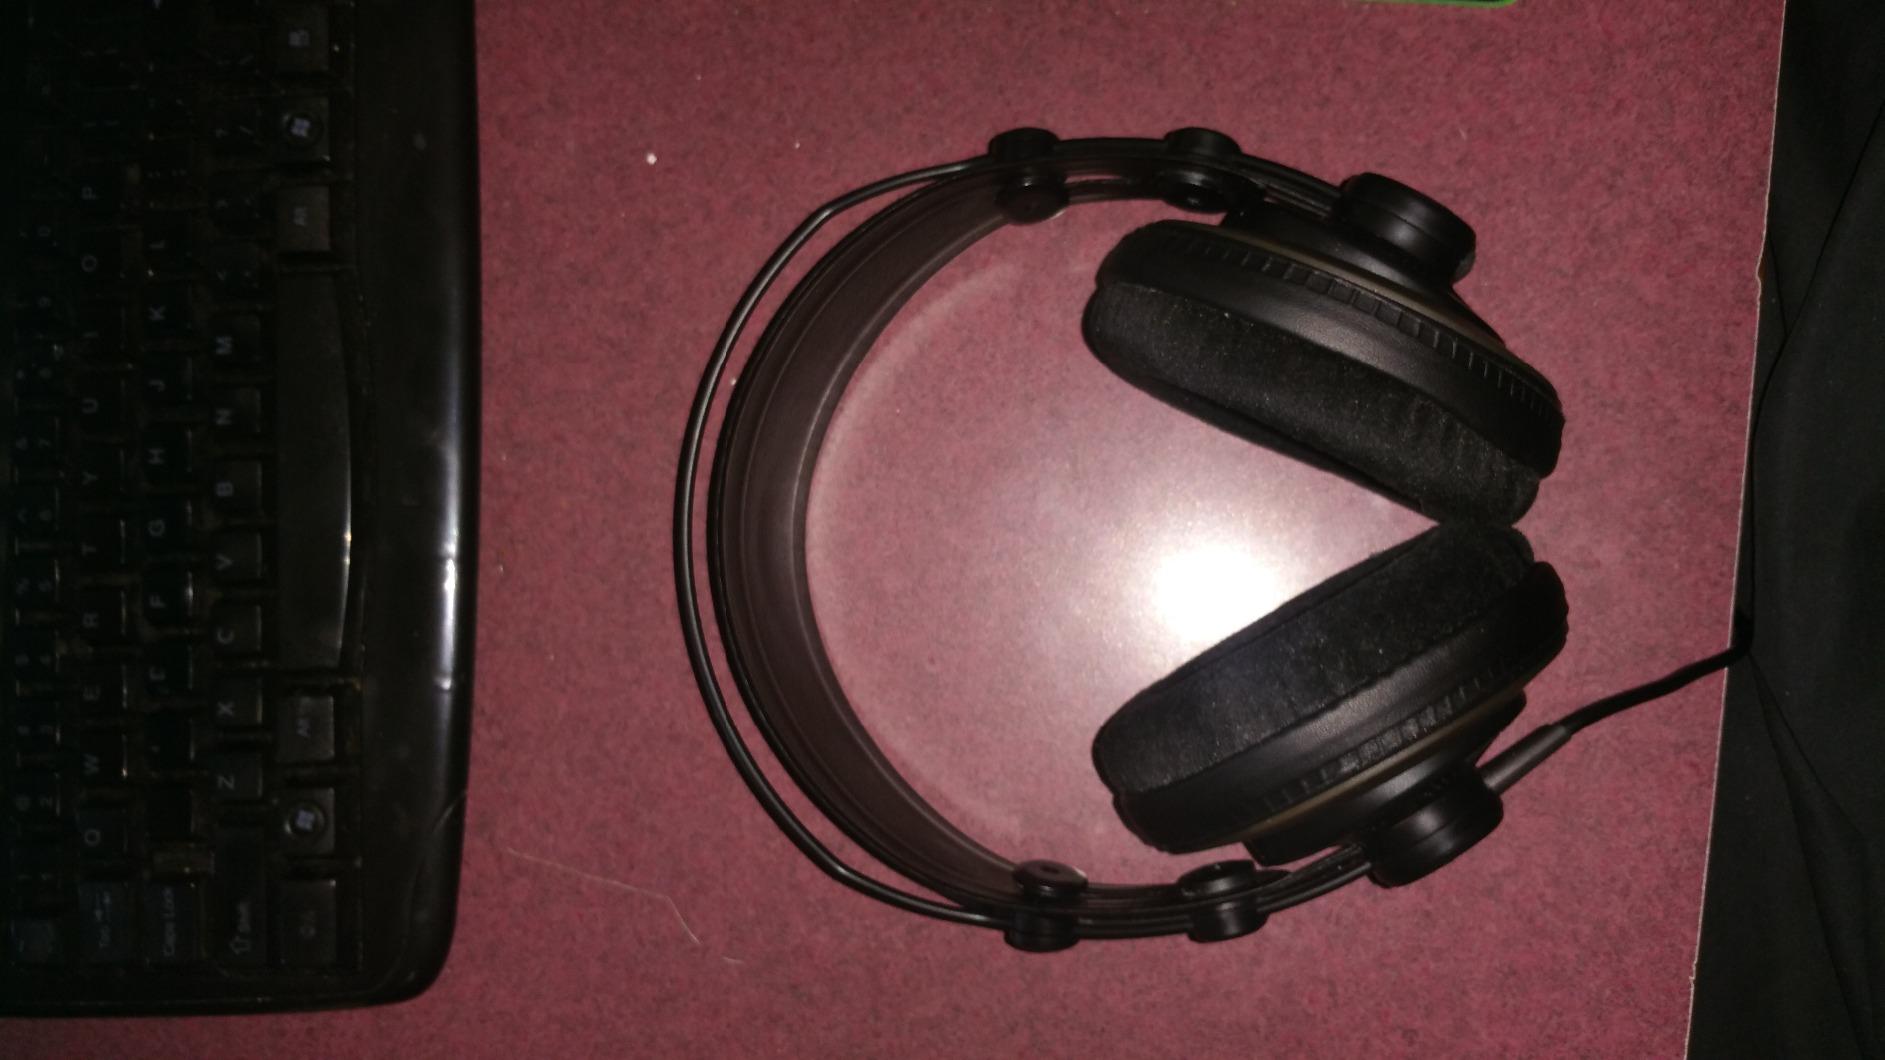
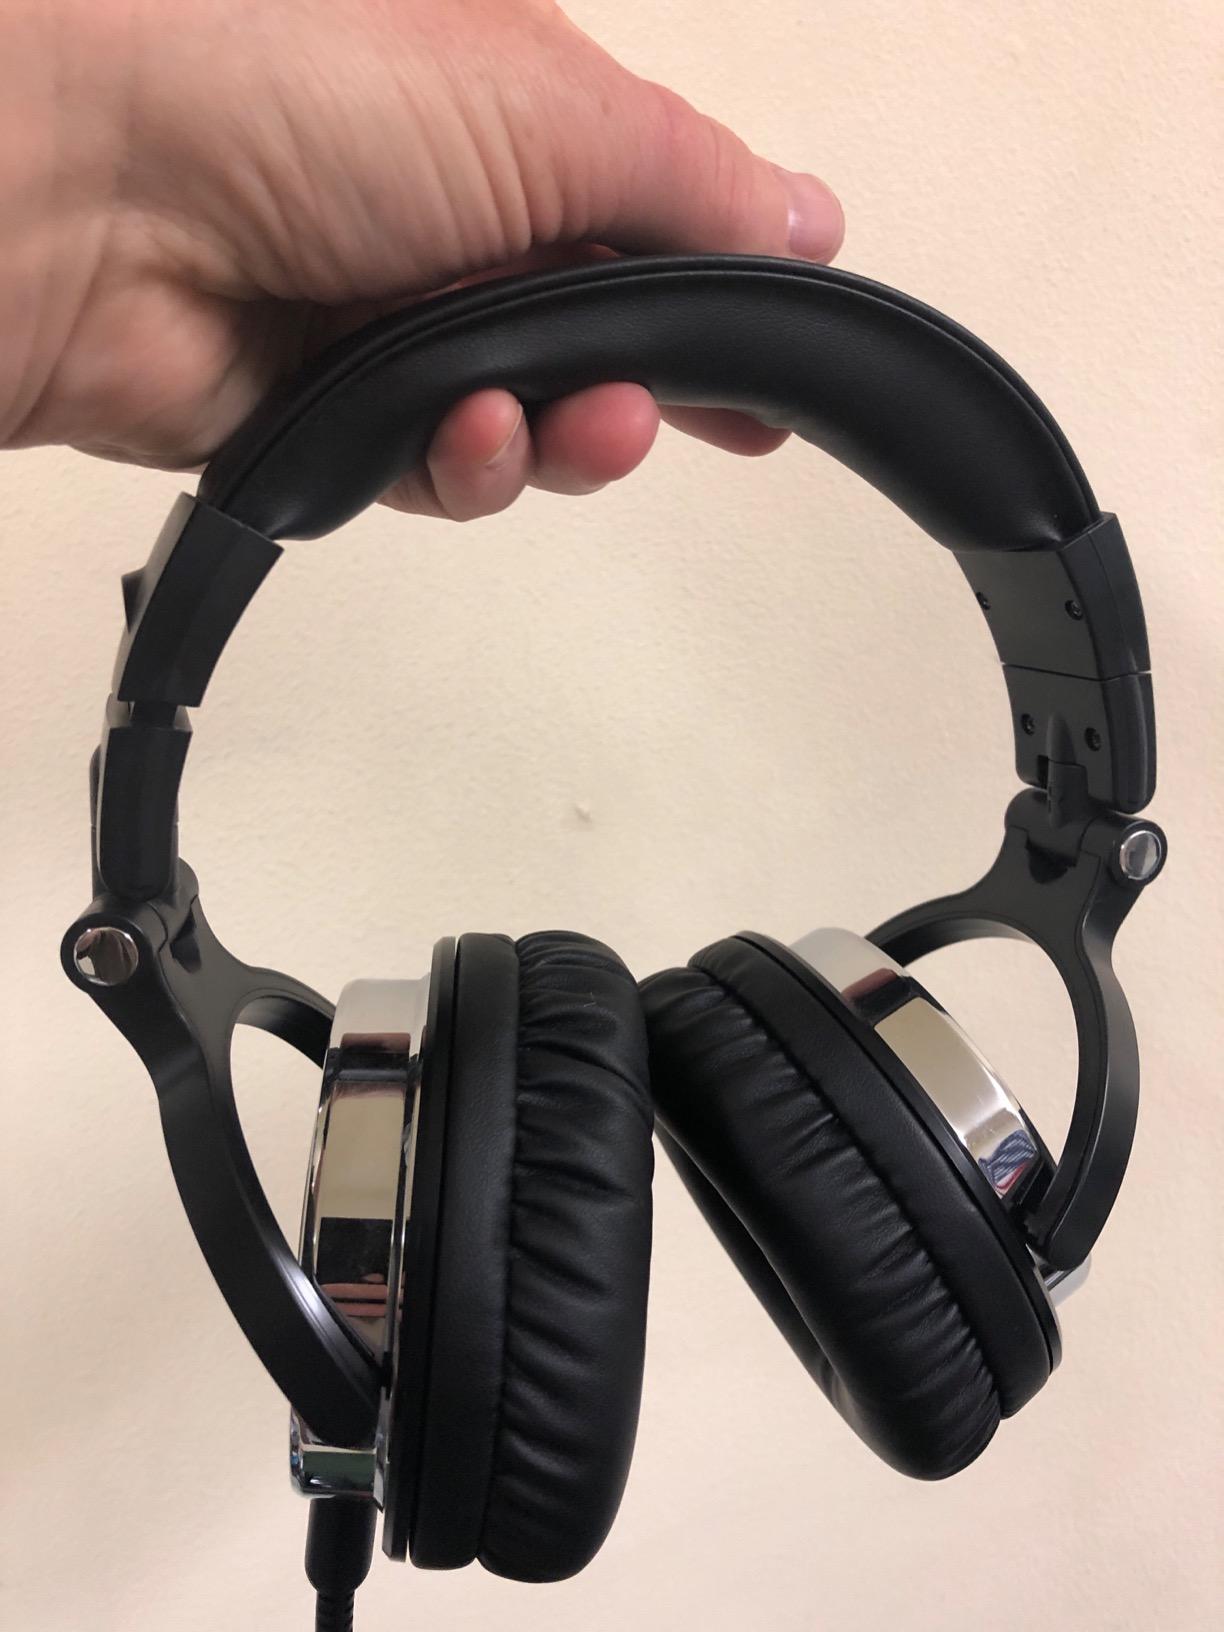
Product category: headphones
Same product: no